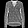
Label: Shirt